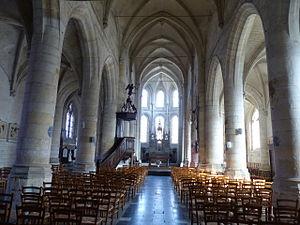
Intérieur de l'église Saint-Nicolas de Bray-sur-Somme
Bray-sur-Somme est une commune française située dans le département de la Somme en région Hauts-de-France.